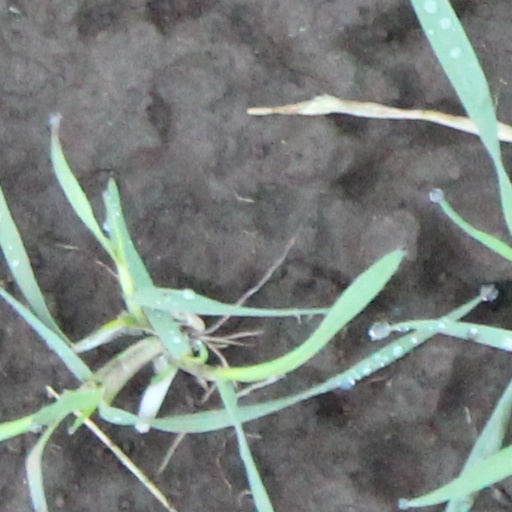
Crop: wheat